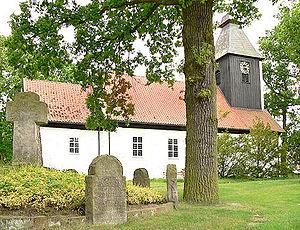
Jembke est une municipalité allemande du land de Basse-Saxe et l'arrondissement de Gifhorn. En 2014, elle comptait 1 917 hab.